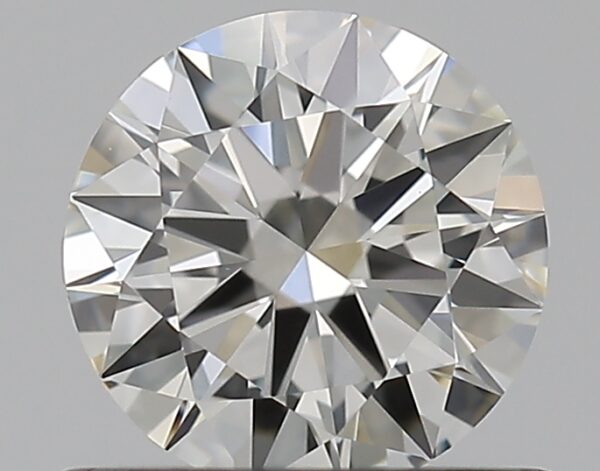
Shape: round
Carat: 0.55
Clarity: VVS2
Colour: I
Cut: EX
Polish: EX
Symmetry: EX
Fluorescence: F
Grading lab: GIA
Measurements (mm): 5.34 x 5.37 x 3.15